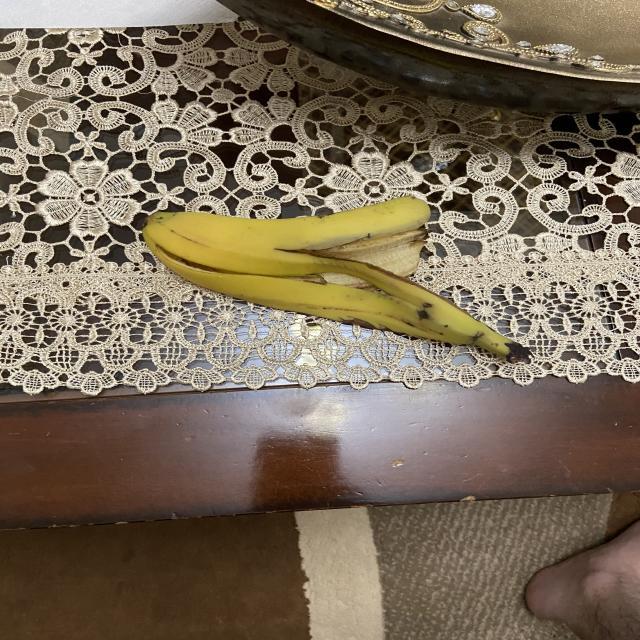
Label: bananas